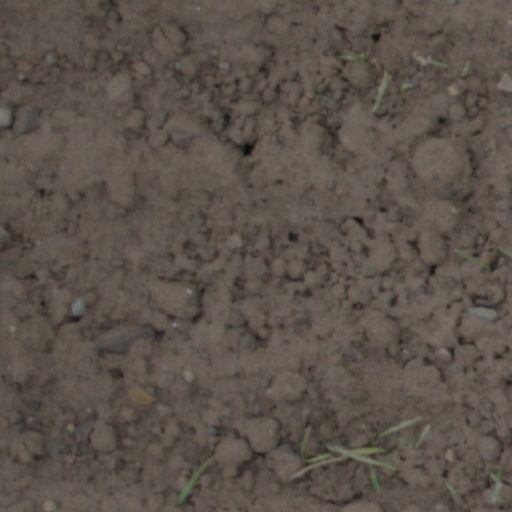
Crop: wheat